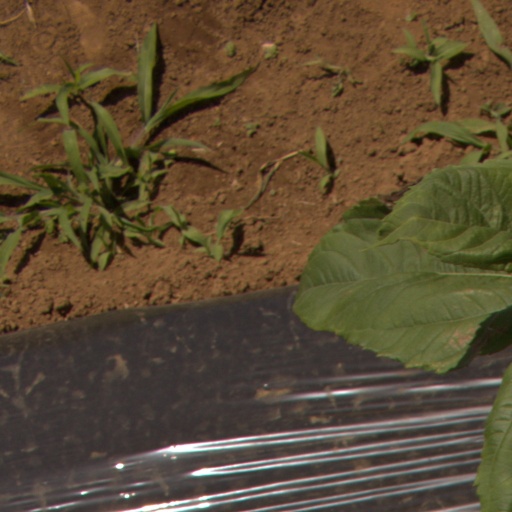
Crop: Jerusalem artichoke